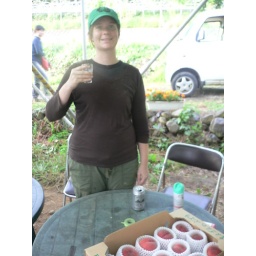
Here April is enjoying a class of French white wine and standing by a box of Yamanashi grown peaches.